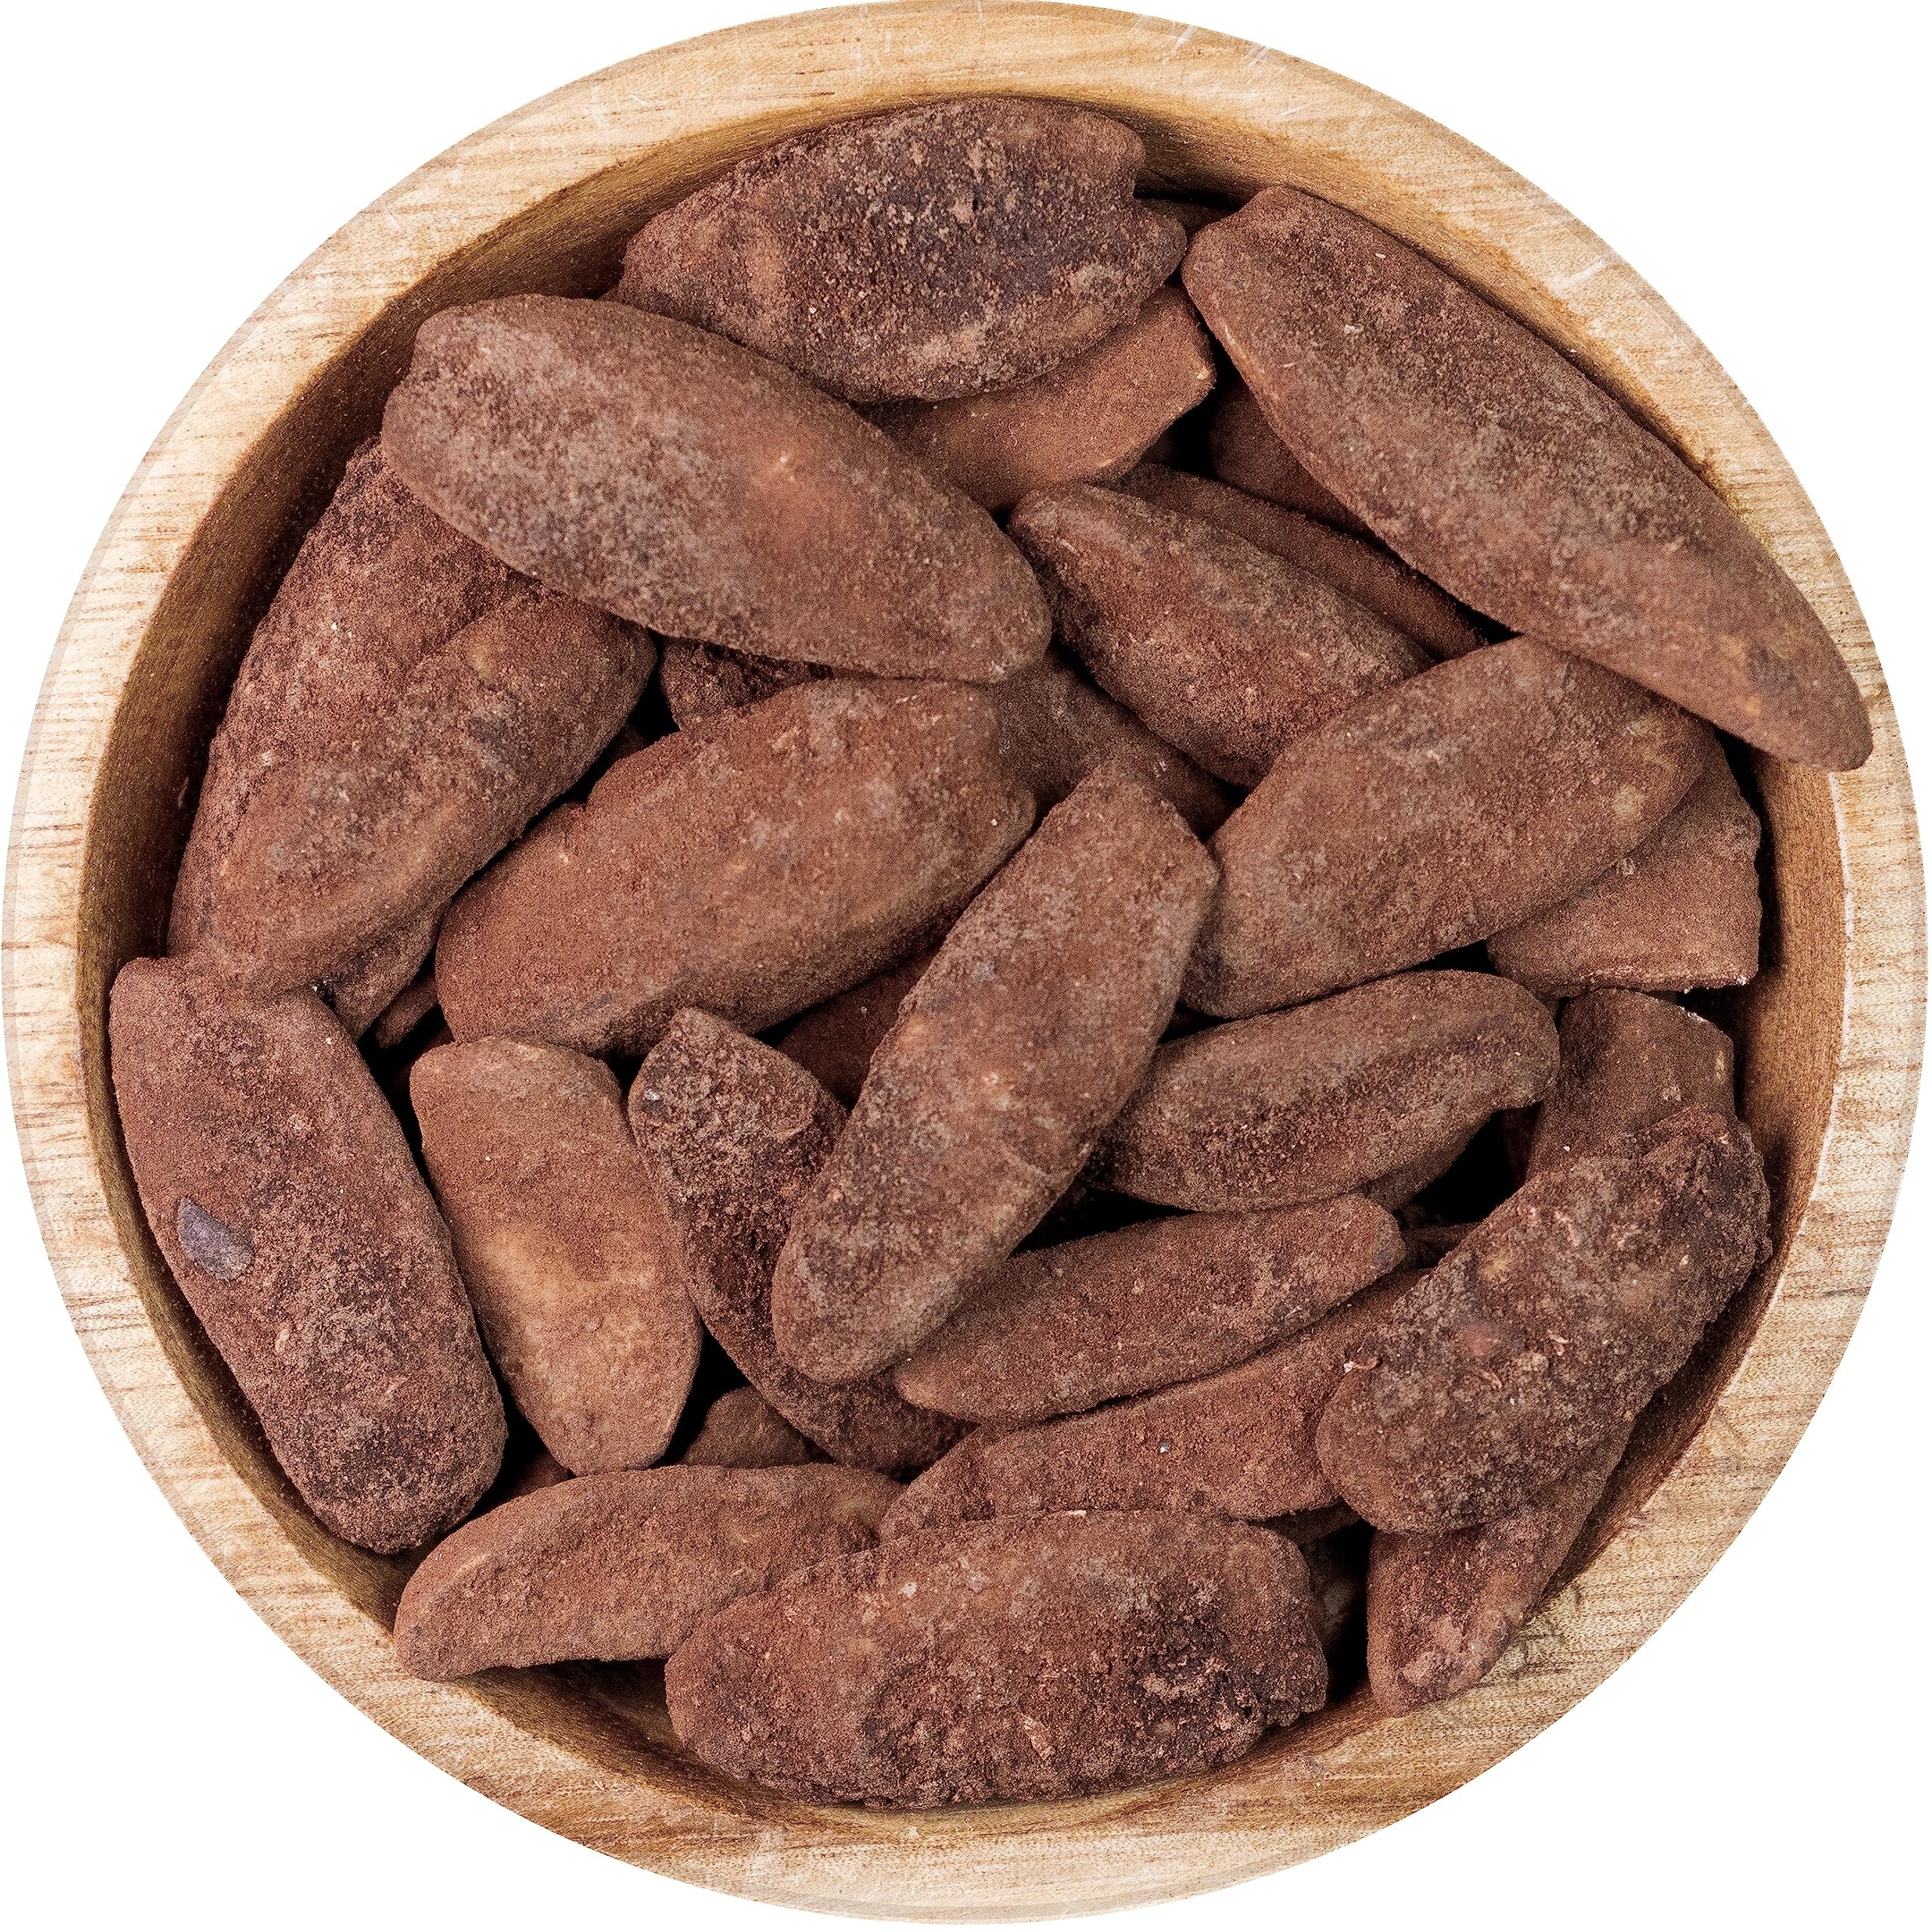
Item Name: Pili Hunters - Wild Sprouted Pili Nuts, Raw Cacao (4 oz Bag) Vegan Snack for Low Carb Energy, Gluten Free, Superfood, As Seen on Shark Tank
Bullet Point 1: KETO FRIENDLY SNACK - Pili nut healthy snacks are high in Omega-3 fatty acids and saturated fat with zero net carbs making this the perfect keto snack that is vegan and paleo-friendly.
Bullet Point 2: NUTRITIOUS and DELICIOUS - Nutty, rich, filling and satisfying with all the keto energy boosting power and is your gluten free, soy free, non gmo, dairy free snacks.
Bullet Point 3: SUPERFOOD - Our healthy snacks are complete protein with 8 amino acids and an excellent source of vitamin B1, copper, zinc, phosphorus, manganese, pili nuts contain the highest oil content and lowest carbohydrates of any nut varietal making this perfect for snacking or an add on to your paleo and vegan food.
Bullet Point 4: FEEL FULLER LONGER – Pili nuts salted vegan snacks contain all 8 amino acids and are rich in protein, curving your hunger.
Bullet Point 5: PILI HUNTERS MISSION - We’ve always been focused on sharing our favorite keto nut with the world while treating the Filipino rainforest, the pili nut's origin, with respect while offering a fair wage to the local harvesters.
Product Description: All of our pili nut products are sourced directly from the philippines’ wild pili tree. Completely fair trade. From harvester, to chopper, to processor: We make sure to take care of those who have helped us since day one. Pili Nuts are incredibly healthy for you with only 41g of fat, and only 2g of carbs per serving. Our Pili Nuts are the perfect snack to take on the go, they are Paleo, Vegan, and Keto Friendly Wild-Harvested Sprouted Pili Nuts. Enjoy the simple pleasure of pili nuts. AS SEEN ON SHARK TANK.
Value: 4.0
Unit: Ounce

Price: 12.99